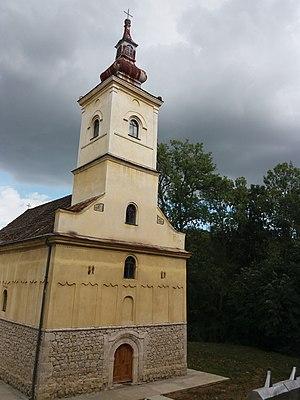
Les monuments culturels protégés constituent une catégorie de monuments de Serbie inscrits sur une liste de monuments bénéficiant de la protection de l'État. Il s'agit d'une troisième catégorie de monuments protégés classés, par leur importance, après les monuments culturels d'importance exceptionnelle et les monuments culturels de grande importance.
Le monastère de Pinosava est un monastère orthodoxe serbe situé à Kusadak, dans le district de Podunavlje et dans la municipalité de Smederevska Palanka en Serbie. Il est inscrit sur la liste des monuments culturels protégés de la République de Serbie.
Kusadak est une localité de Serbie située dans la municipalité de Smederevska Palanka, district de Podunavlje. Au recensement de 2011, elle comptait 4 865 habitants.